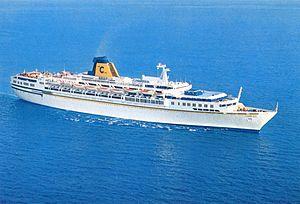
Le MN Costa Riviera Italiano: Il MN Costa Riviera
Le Costa Riviera est un paquebot construit en 1961 par les chantiers Cantieri Riuniti dell'Adriatico de Trieste pour la compagnie Lloyd Triestino di navigazione. Il est lancé le 24 septembre 1961 et mis en service en novembre 1963 sous le nom de Guglielmo Marconi. Devenu le Costa Rivera de Costa Croisières en 1983, il est affrété quelques semaines par la compagnie American Family Cruises en 1993 et est rebaptisé American Adventure pour l’occasion. En 2002, il est vendu à la casse et détruit à Alang sous le nom de Liberty.